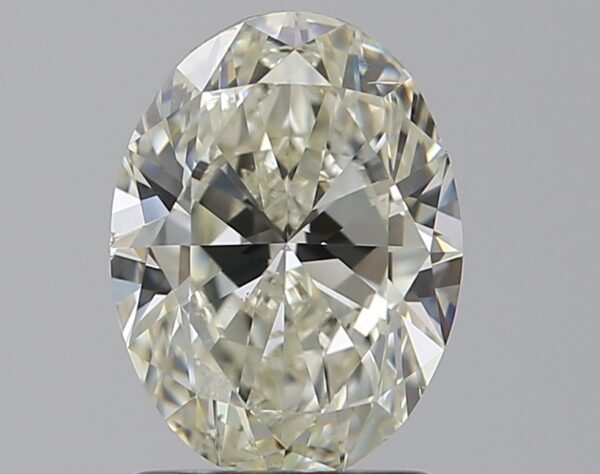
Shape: oval
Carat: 1.5
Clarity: SI1
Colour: L
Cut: VG
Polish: EX
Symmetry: VG
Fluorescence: M
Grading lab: GIA
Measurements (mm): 8.6 x 6.39 x 3.98